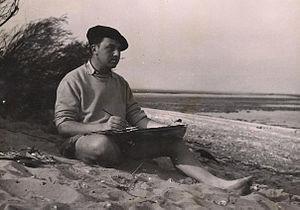
Roger Mathieu, 1940
Roger Mathieu est un peintre français né le 10 septembre 1920 à Paris et mort le 2 décembre 1992 à Le Pradal dans l'Hérault. C'est un représentant de la nouvelle École de Paris.